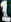
Number: 1